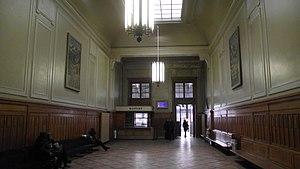
Salle d'attente de la gare de Bâle SNCF après la douane.
La gare de Bâle CFF est la principale gare voyageurs de Bâle, en Suisse. Elle comporte une partie réservée au trafic vers la France, appelée Bâle SNCF.